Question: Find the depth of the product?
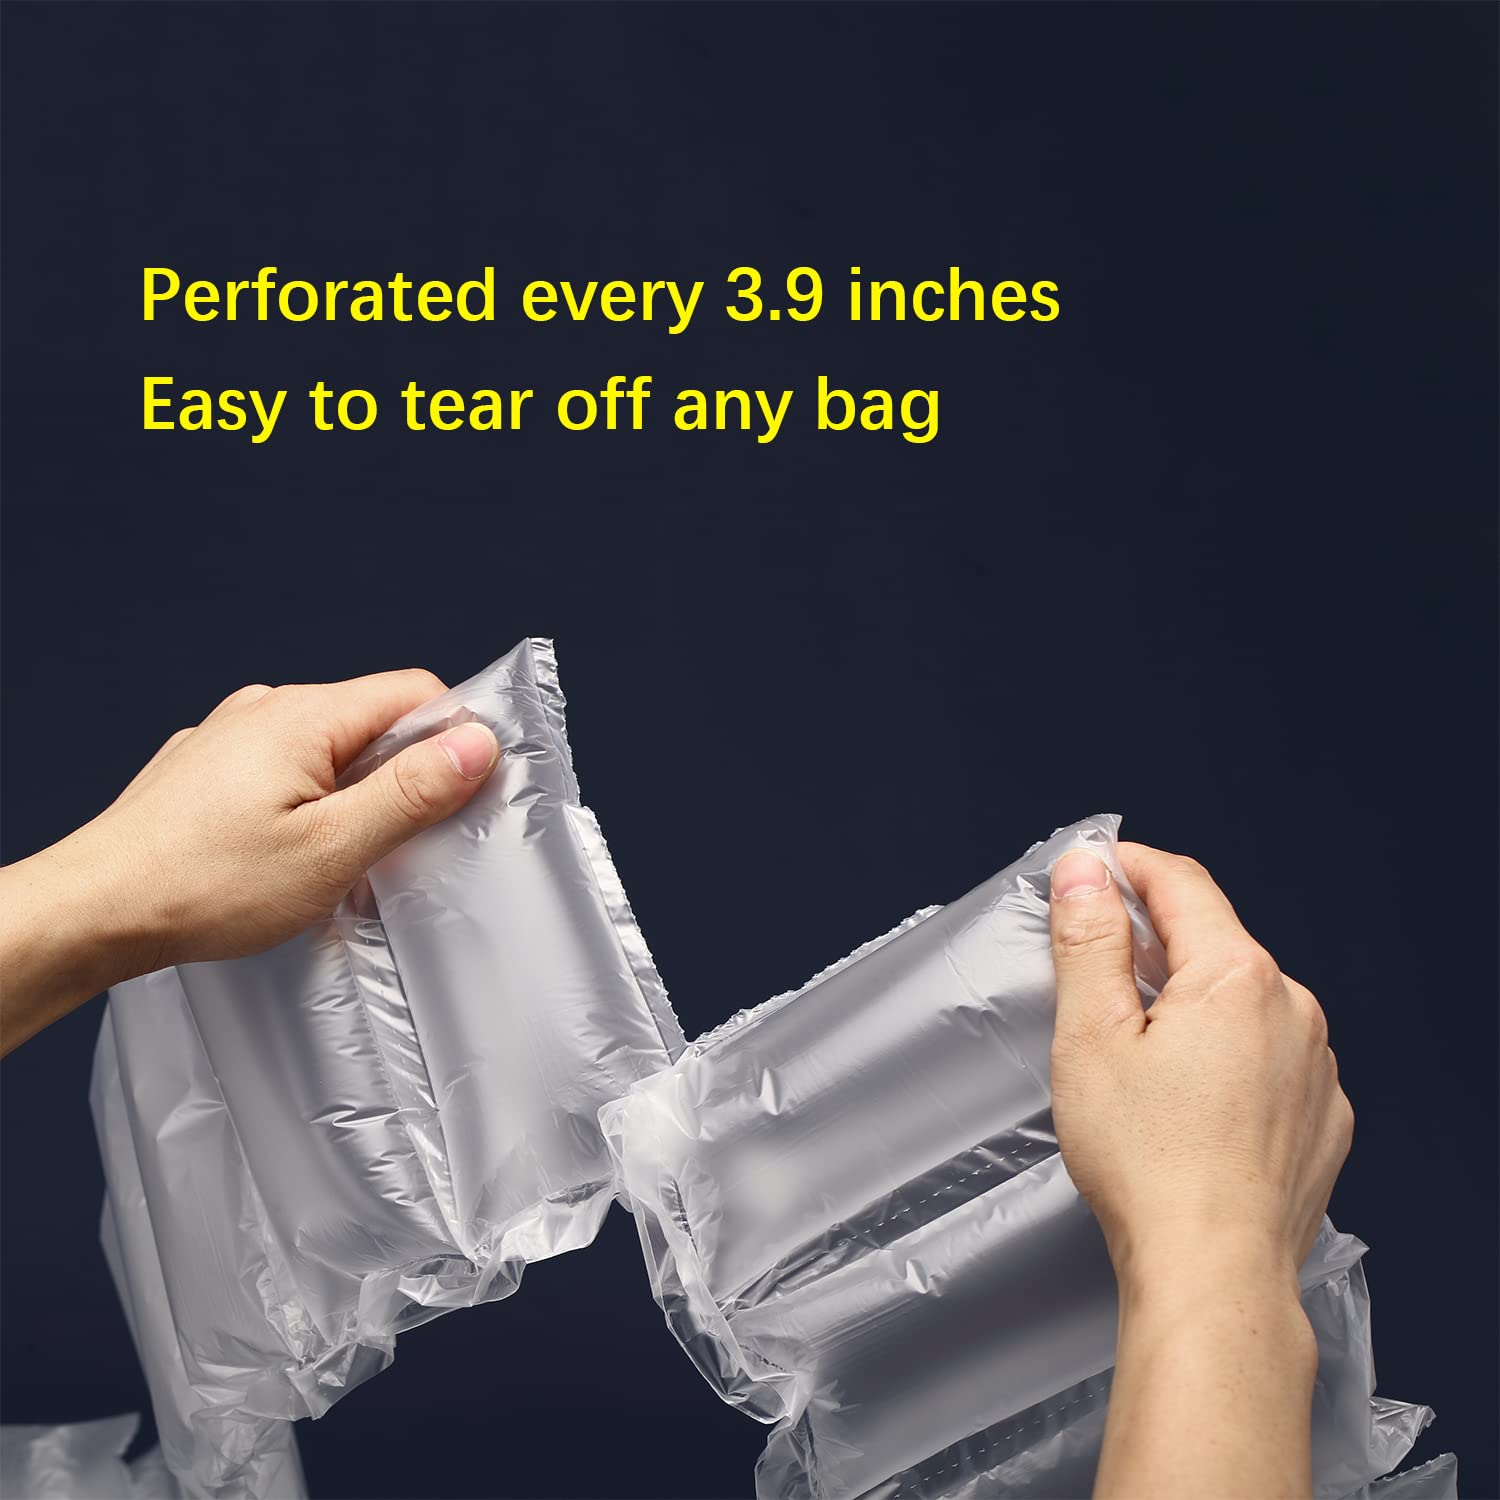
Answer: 3.9 inch